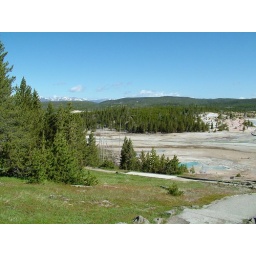
Norris Geyser Basin with forest, distant mountains, clouds and the glorious blue sky above